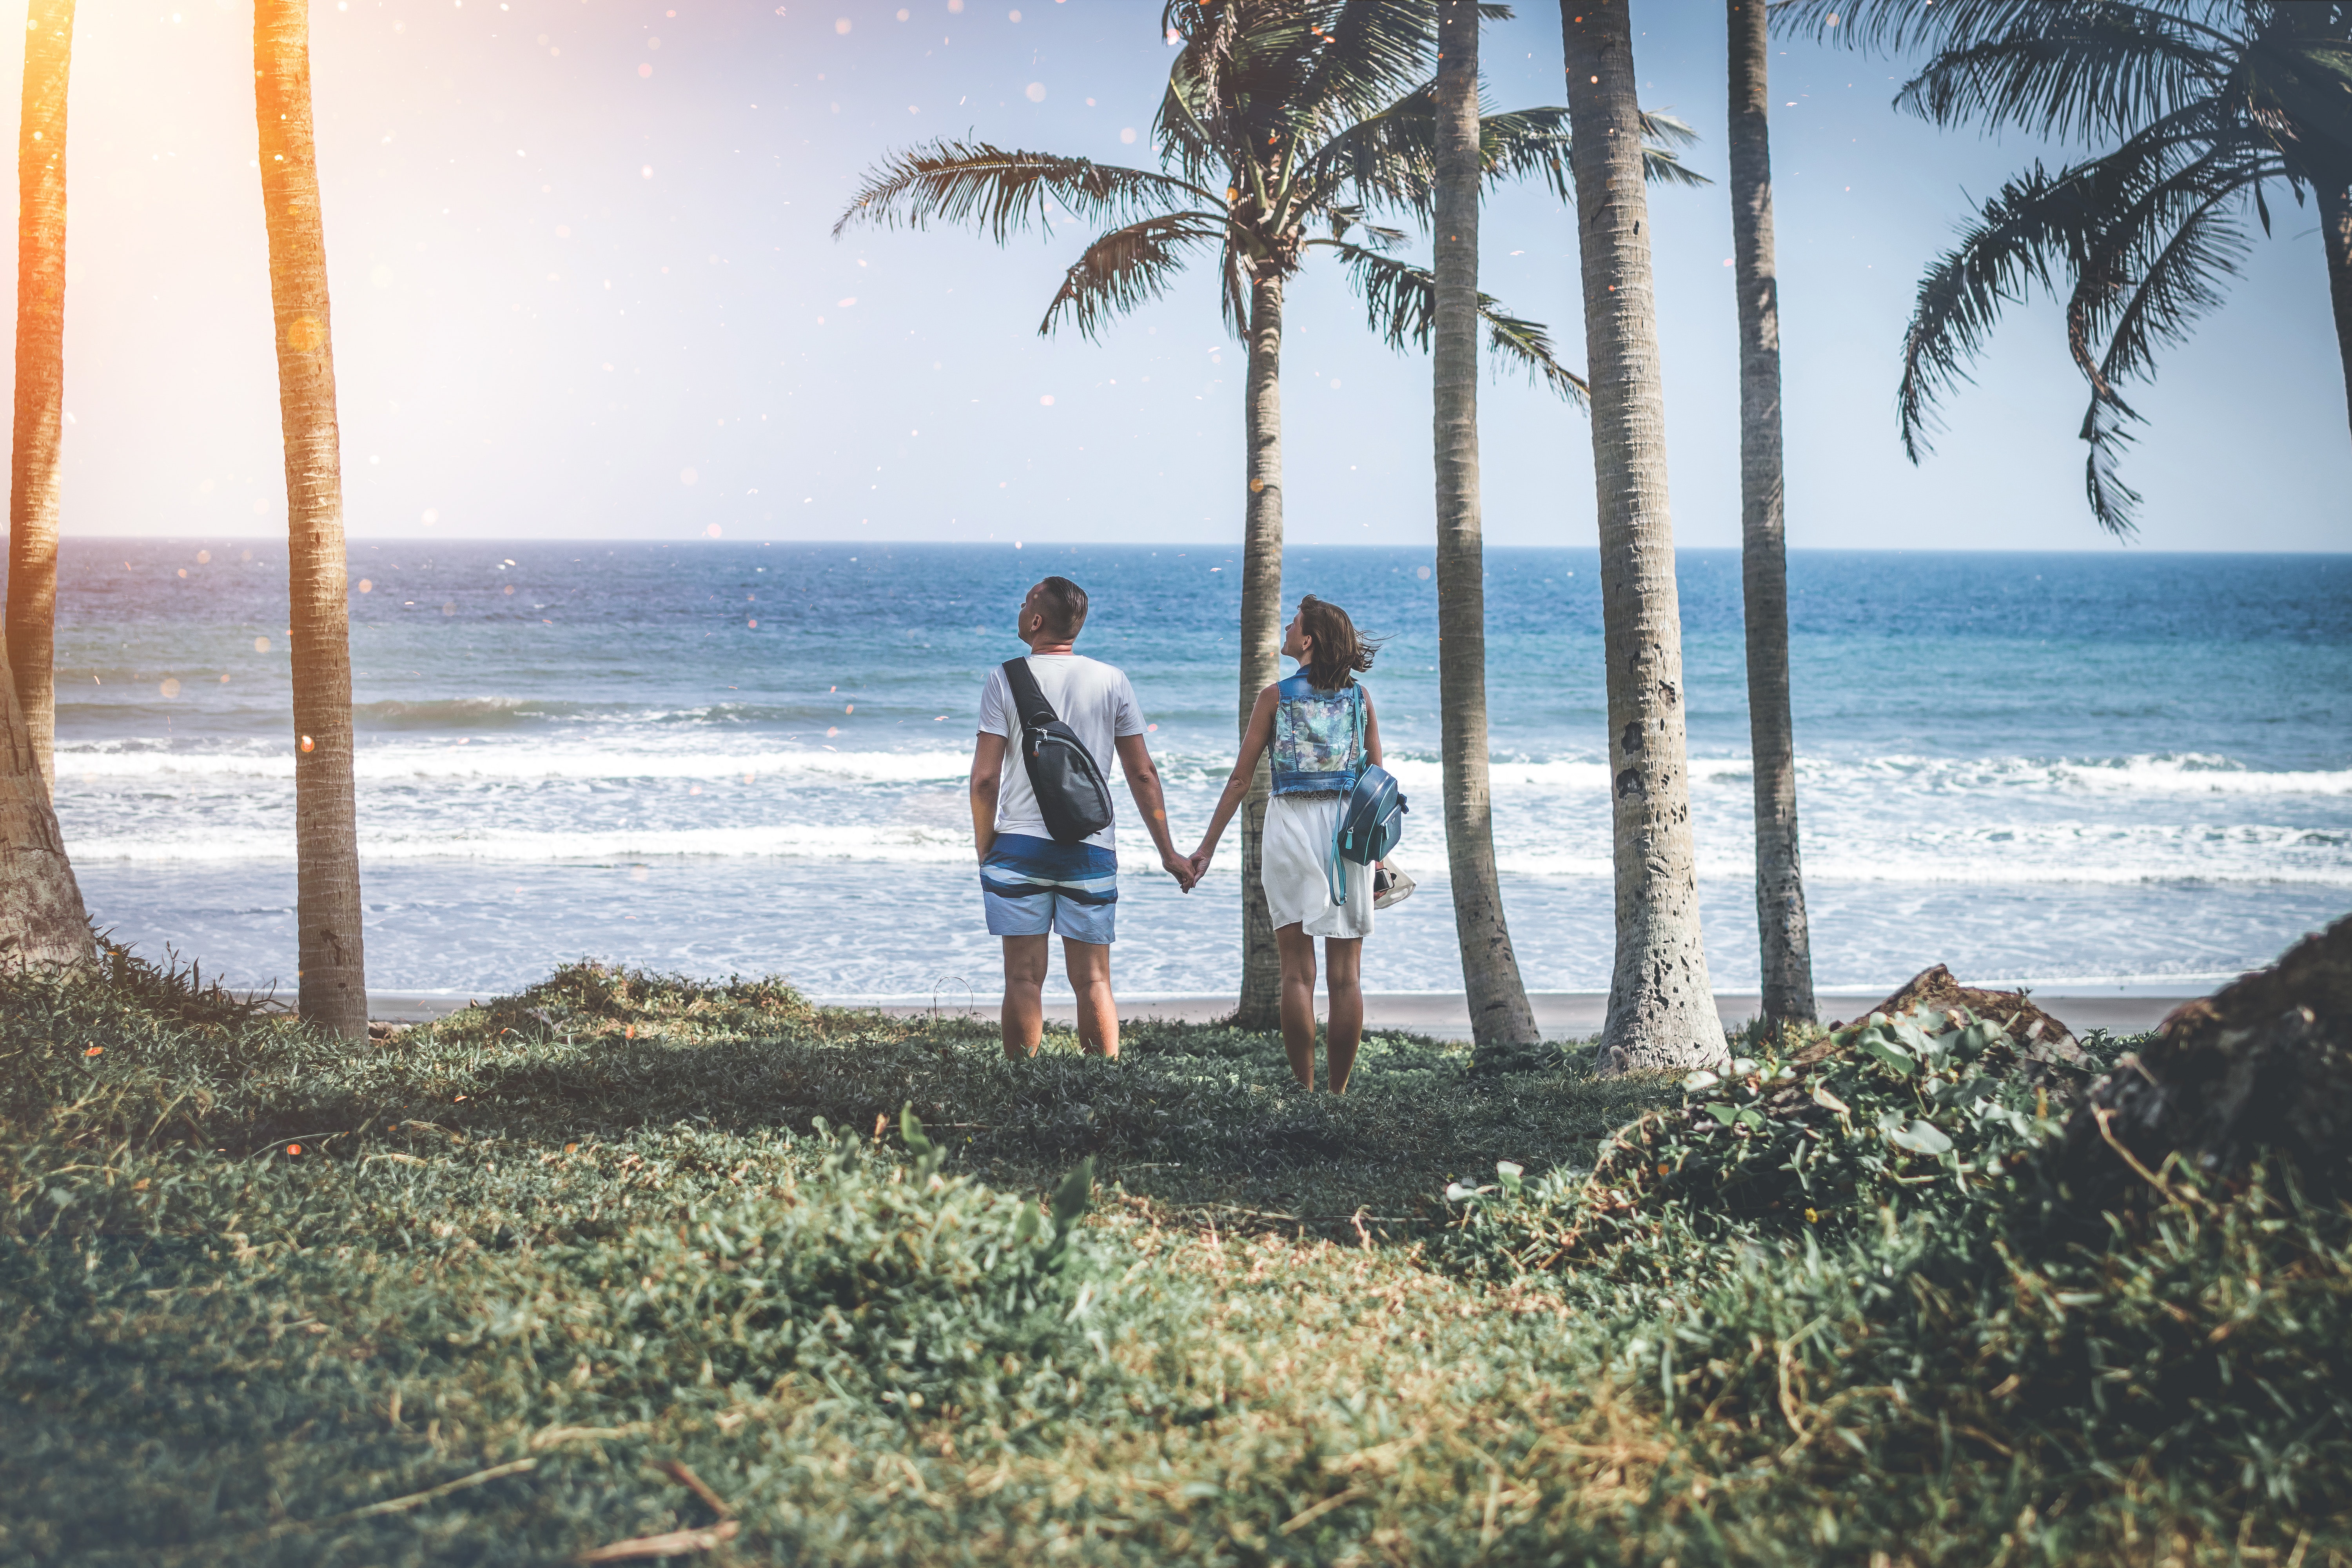
photograph, tree, vacation, sky, palm tree, beach, sea, ocean, shore, summer, fun, arecales, woody plant, photography, coast, tropics, horizon, plant, tourism, coastal and oceanic landforms, bay, travel, leisure, caribbean